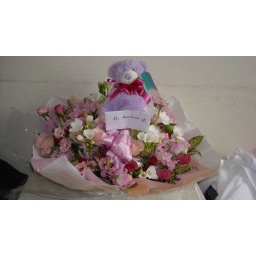
The flowers sent by my office, with a bear on top.